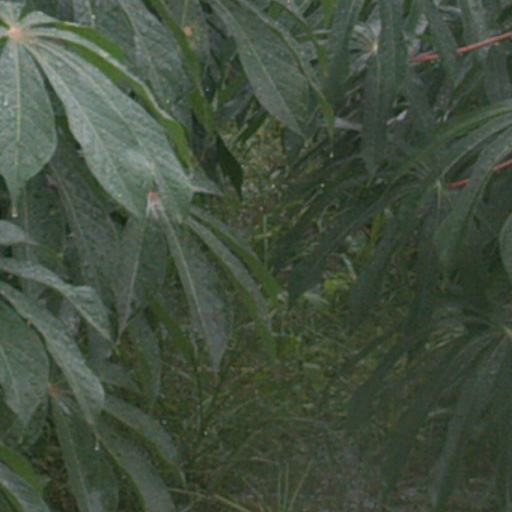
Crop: cassava